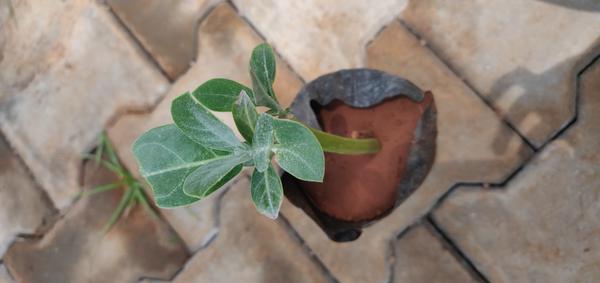
Plant: Ekka